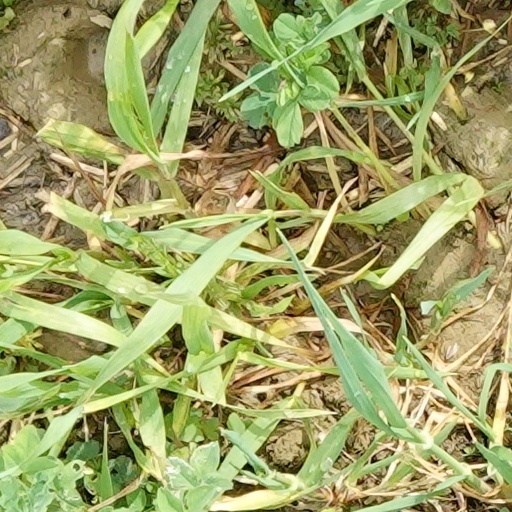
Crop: wheat